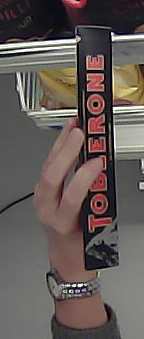
Product: toblerone_black